Gulou station (Tianjin Metro)

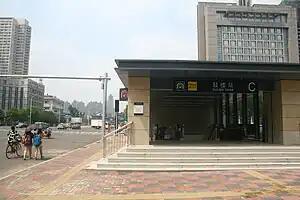

Gulou Station is a station of Line 2 western section of the Tianjin Metro. It started operations on 1 July 2012.